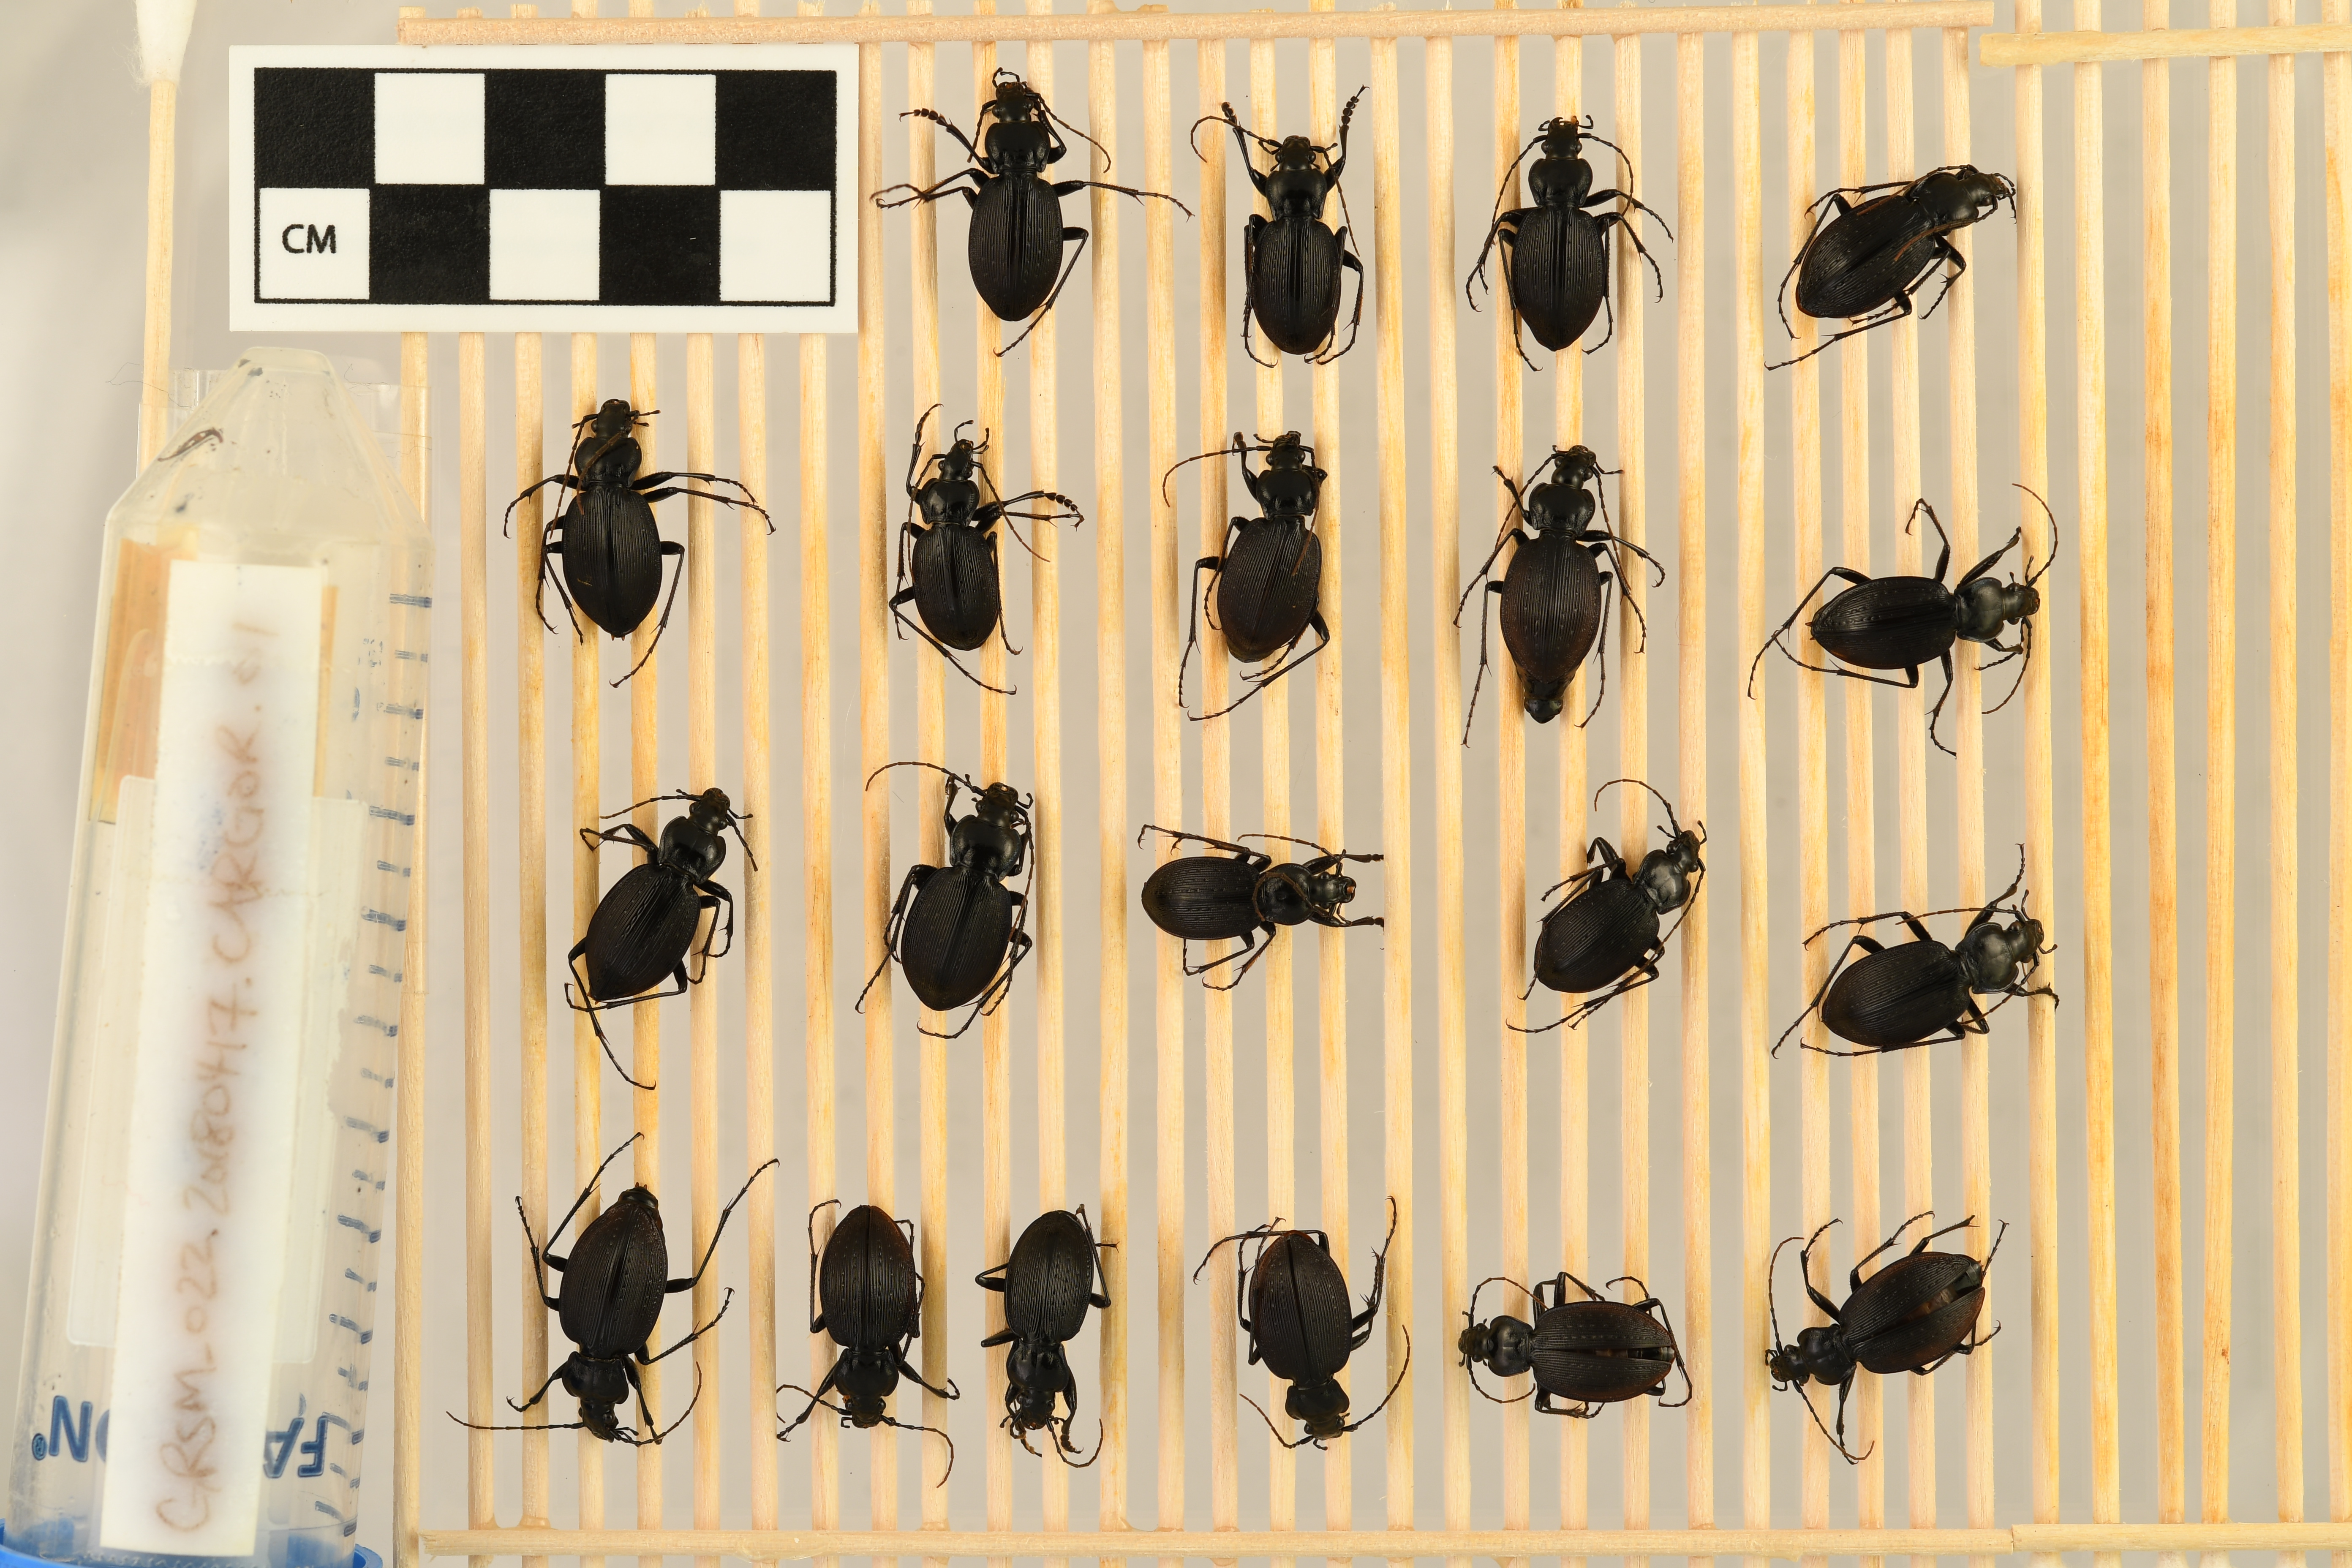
Carabus goryi — Great Smoky Mountains National Park NEON, plot GRSM_022. Beetle 13, ElytraLength: 1.13 cm (lying flat: Yes)

Carabus goryi — Great Smoky Mountains National Park NEON, plot GRSM_022. Beetle 13, ElytraWidth: 0.5775 cm (lying flat: Yes)

Carabus goryi — Great Smoky Mountains National Park NEON, plot GRSM_022. Beetle 14, ElytraLength: 1.261 cm (lying flat: Yes)

Carabus goryi — Great Smoky Mountains National Park NEON, plot GRSM_022. Beetle 14, ElytraWidth: 0.6326 cm (lying flat: Yes)

Carabus goryi — Great Smoky Mountains National Park NEON, plot GRSM_022. Beetle 15, ElytraLength: 1.311 cm (lying flat: Yes)

Carabus goryi — Great Smoky Mountains National Park NEON, plot GRSM_022. Beetle 15, ElytraWidth: 0.6459 cm (lying flat: Yes)

Carabus goryi — Great Smoky Mountains National Park NEON, plot GRSM_022. Beetle 16, ElytraLength: 1.202 cm (lying flat: Yes)

Carabus goryi — Great Smoky Mountains National Park NEON, plot GRSM_022. Beetle 16, ElytraWidth: 0.4945 cm (lying flat: Yes)

Carabus goryi — Great Smoky Mountains National Park NEON, plot GRSM_022. Beetle 17, ElytraLength: 1.092 cm (lying flat: Yes)

Carabus goryi — Great Smoky Mountains National Park NEON, plot GRSM_022. Beetle 17, ElytraWidth: 0.5246 cm (lying flat: Yes)

Carabus goryi — Great Smoky Mountains National Park NEON, plot GRSM_022. Beetle 18, ElytraLength: 1.274 cm (lying flat: Yes)

Carabus goryi — Great Smoky Mountains National Park NEON, plot GRSM_022. Beetle 18, ElytraWidth: 0.5708 cm (lying flat: Yes)

Carabus goryi — Great Smoky Mountains National Park NEON, plot GRSM_022. Beetle 19, ElytraLength: 1.206 cm (lying flat: No)

Carabus goryi — Great Smoky Mountains National Park NEON, plot GRSM_022. Beetle 19, ElytraWidth: 0.5285 cm (lying flat: No)

Carabus goryi — Great Smoky Mountains National Park NEON, plot GRSM_022. Beetle 20, ElytraLength: 1.256 cm (lying flat: No)

Carabus goryi — Great Smoky Mountains National Park NEON, plot GRSM_022. Beetle 20, ElytraWidth: 0.5784 cm (lying flat: No)

Carabus goryi — Great Smoky Mountains National Park NEON, plot GRSM_022. Beetle 1, ElytraLength: 1.192 cm (lying flat: Yes)

Carabus goryi — Great Smoky Mountains National Park NEON, plot GRSM_022. Beetle 1, ElytraWidth: 0.5111 cm (lying flat: Yes)

Carabus goryi — Great Smoky Mountains National Park NEON, plot GRSM_022. Beetle 2, ElytraLength: 1.085 cm (lying flat: Yes)

Carabus goryi — Great Smoky Mountains National Park NEON, plot GRSM_022. Beetle 2, ElytraWidth: 0.5212 cm (lying flat: Yes)

Carabus goryi — Great Smoky Mountains National Park NEON, plot GRSM_022. Beetle 3, ElytraLength: 1.16 cm (lying flat: Yes)

Carabus goryi — Great Smoky Mountains National Park NEON, plot GRSM_022. Beetle 3, ElytraWidth: 0.5533 cm (lying flat: Yes)

Carabus goryi — Great Smoky Mountains National Park NEON, plot GRSM_022. Beetle 4, ElytraLength: 1.211 cm (lying flat: Yes)

Carabus goryi — Great Smoky Mountains National Park NEON, plot GRSM_022. Beetle 4, ElytraWidth: 0.5639 cm (lying flat: Yes)

Carabus goryi — Great Smoky Mountains National Park NEON, plot GRSM_022. Beetle 5, ElytraLength: 1.205 cm (lying flat: Yes)

Carabus goryi — Great Smoky Mountains National Park NEON, plot GRSM_022. Beetle 5, ElytraWidth: 0.5859 cm (lying flat: Yes)

Carabus goryi — Great Smoky Mountains National Park NEON, plot GRSM_022. Beetle 6, ElytraLength: 1.034 cm (lying flat: Yes)

Carabus goryi — Great Smoky Mountains National Park NEON, plot GRSM_022. Beetle 6, ElytraWidth: 0.5055 cm (lying flat: Yes)

Carabus goryi — Great Smoky Mountains National Park NEON, plot GRSM_022. Beetle 7, ElytraLength: 1.057 cm (lying flat: Yes)

Carabus goryi — Great Smoky Mountains National Park NEON, plot GRSM_022. Beetle 7, ElytraWidth: 0.5954 cm (lying flat: Yes)

Carabus goryi — Great Smoky Mountains National Park NEON, plot GRSM_022. Beetle 8, ElytraLength: 1.207 cm (lying flat: Yes)

Carabus goryi — Great Smoky Mountains National Park NEON, plot GRSM_022. Beetle 8, ElytraWidth: 0.5981 cm (lying flat: Yes)

Carabus goryi — Great Smoky Mountains National Park NEON, plot GRSM_022. Beetle 9, ElytraLength: 1.177 cm (lying flat: Yes)

Carabus goryi — Great Smoky Mountains National Park NEON, plot GRSM_022. Beetle 9, ElytraWidth: 0.5557 cm (lying flat: Yes)

Carabus goryi — Great Smoky Mountains National Park NEON, plot GRSM_022. Beetle 10, ElytraLength: 1.127 cm (lying flat: Yes)

Carabus goryi — Great Smoky Mountains National Park NEON, plot GRSM_022. Beetle 10, ElytraWidth: 0.5638 cm (lying flat: Yes)

Carabus goryi — Great Smoky Mountains National Park NEON, plot GRSM_022. Beetle 11, ElytraLength: 1.157 cm (lying flat: Yes)

Carabus goryi — Great Smoky Mountains National Park NEON, plot GRSM_022. Beetle 11, ElytraWidth: 0.6291 cm (lying flat: Yes)

Carabus goryi — Great Smoky Mountains National Park NEON, plot GRSM_022. Beetle 12, ElytraLength: 0.9787 cm (lying flat: Yes)

Carabus goryi — Great Smoky Mountains National Park NEON, plot GRSM_022. Beetle 12, ElytraWidth: 0.5426 cm (lying flat: Yes)

Carabus goryi — Great Smoky Mountains National Park NEON, plot GRSM_022. Beetle 13, ElytraLength: 1.094 cm (lying flat: Yes)

Carabus goryi — Great Smoky Mountains National Park NEON, plot GRSM_022. Beetle 13, ElytraWidth: 0.5067 cm (lying flat: Yes)

Carabus goryi — Great Smoky Mountains National Park NEON, plot GRSM_022. Beetle 14, ElytraLength: 1.134 cm (lying flat: Yes)

Carabus goryi — Great Smoky Mountains National Park NEON, plot GRSM_022. Beetle 14, ElytraWidth: 0.6492 cm (lying flat: Yes)

Carabus goryi — Great Smoky Mountains National Park NEON, plot GRSM_022. Beetle 15, ElytraLength: 1.22 cm (lying flat: Yes)

Carabus goryi — Great Smoky Mountains National Park NEON, plot GRSM_022. Beetle 15, ElytraWidth: 0.627 cm (lying flat: Yes)

Carabus goryi — Great Smoky Mountains National Park NEON, plot GRSM_022. Beetle 16, ElytraLength: 1.16 cm (lying flat: Yes)

Carabus goryi — Great Smoky Mountains National Park NEON, plot GRSM_022. Beetle 16, ElytraWidth: 0.5957 cm (lying flat: Yes)

Carabus goryi — Great Smoky Mountains National Park NEON, plot GRSM_022. Beetle 17, ElytraLength: 1.052 cm (lying flat: Yes)

Carabus goryi — Great Smoky Mountains National Park NEON, plot GRSM_022. Beetle 17, ElytraWidth: 0.5265 cm (lying flat: Yes)

Carabus goryi — Great Smoky Mountains National Park NEON, plot GRSM_022. Beetle 18, ElytraLength: 1.187 cm (lying flat: Yes)

Carabus goryi — Great Smoky Mountains National Park NEON, plot GRSM_022. Beetle 18, ElytraWidth: 0.5529 cm (lying flat: Yes)

Carabus goryi — Great Smoky Mountains National Park NEON, plot GRSM_022. Beetle 19, ElytraLength: 1.138 cm (lying flat: No)

Carabus goryi — Great Smoky Mountains National Park NEON, plot GRSM_022. Beetle 19, ElytraWidth: 0.5745 cm (lying flat: No)

Carabus goryi — Great Smoky Mountains National Park NEON, plot GRSM_022. Beetle 20, ElytraLength: 1.181 cm (lying flat: No)

Carabus goryi — Great Smoky Mountains National Park NEON, plot GRSM_022. Beetle 20, ElytraWidth: 0.5875 cm (lying flat: No)